923

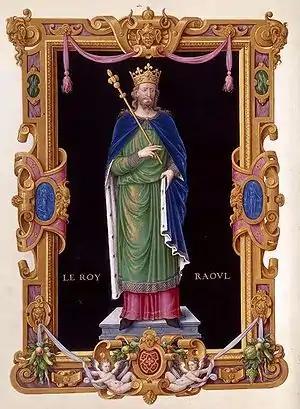
King Rudolph (Raoul) (c. 890–936)

Year 923 (CMXXIII) was a common year starting on Wednesday of the Julian calendar.